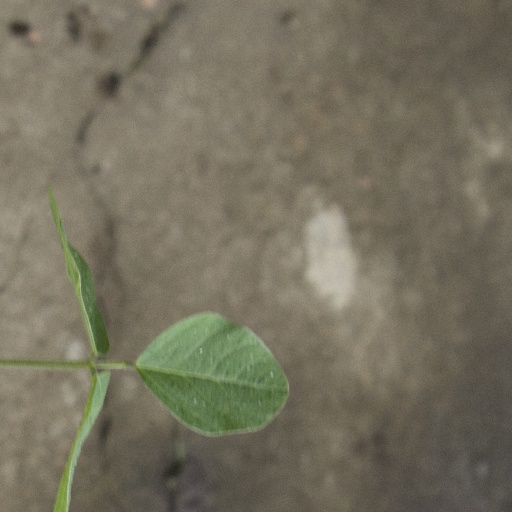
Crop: soybean